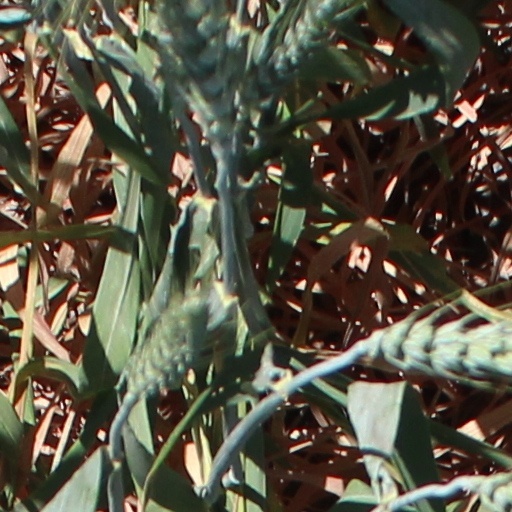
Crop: wheat